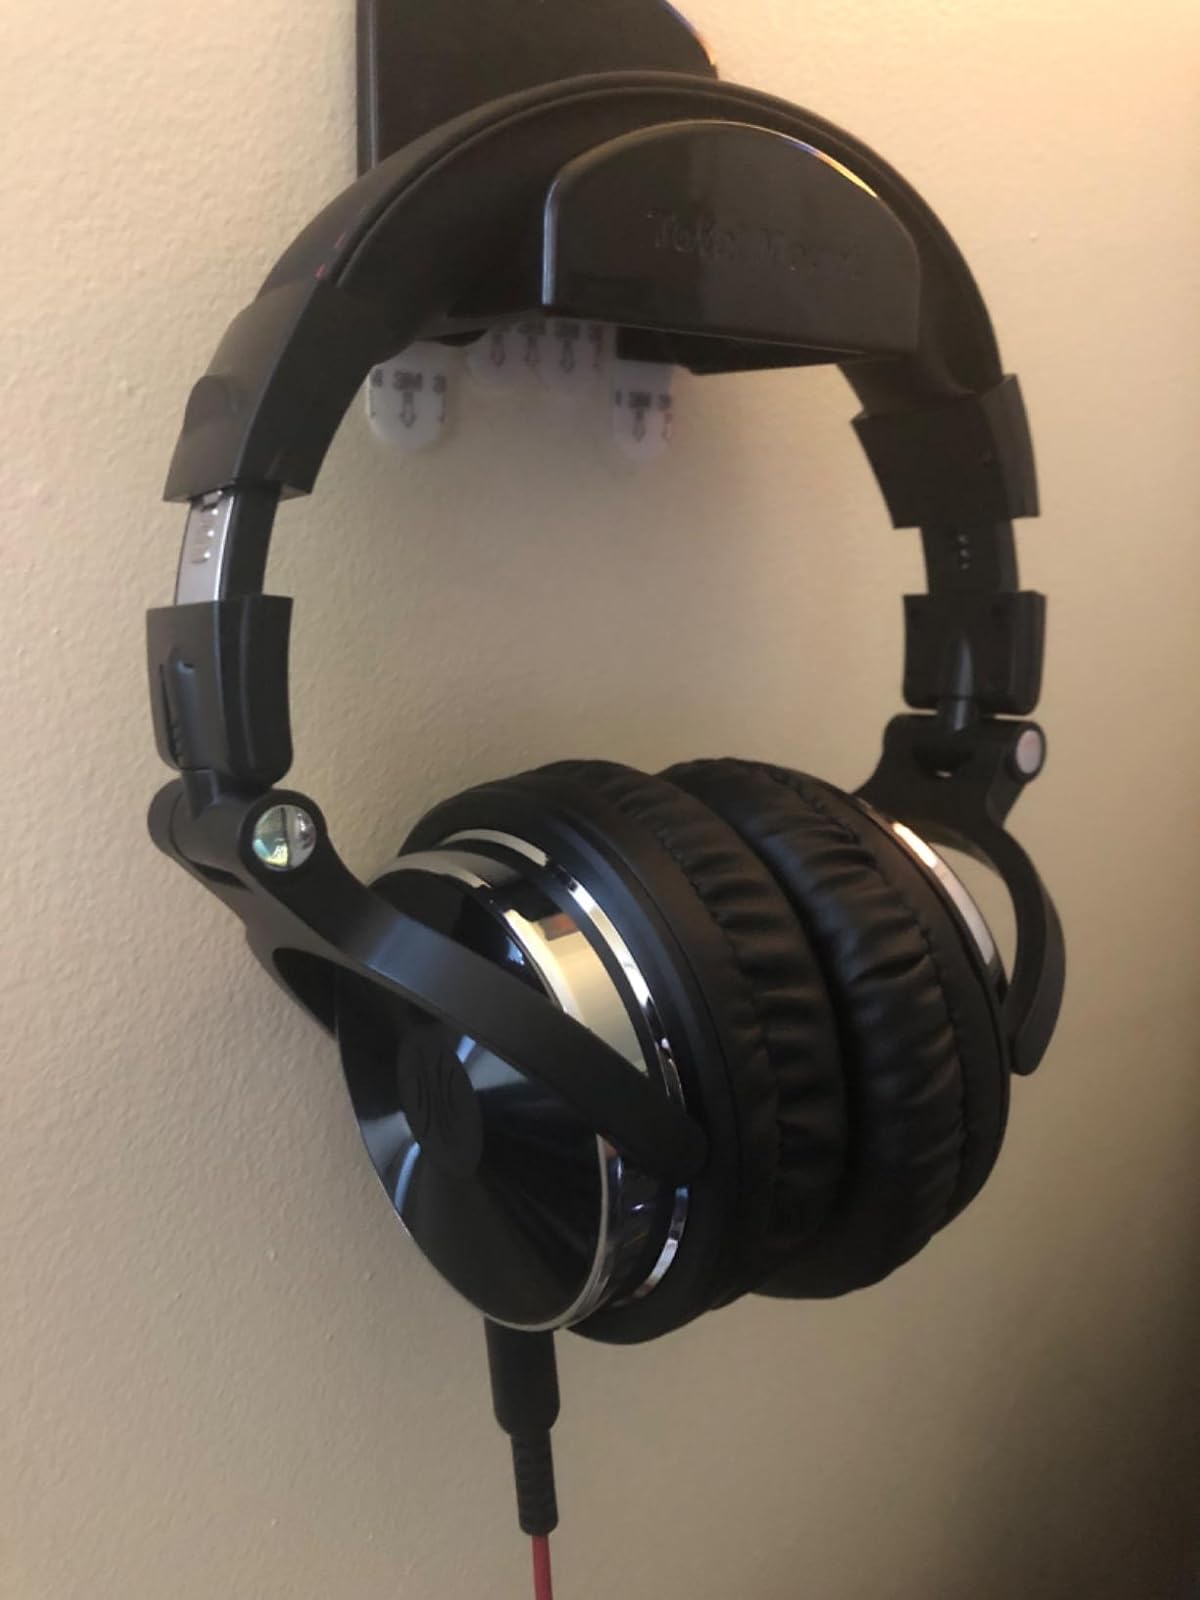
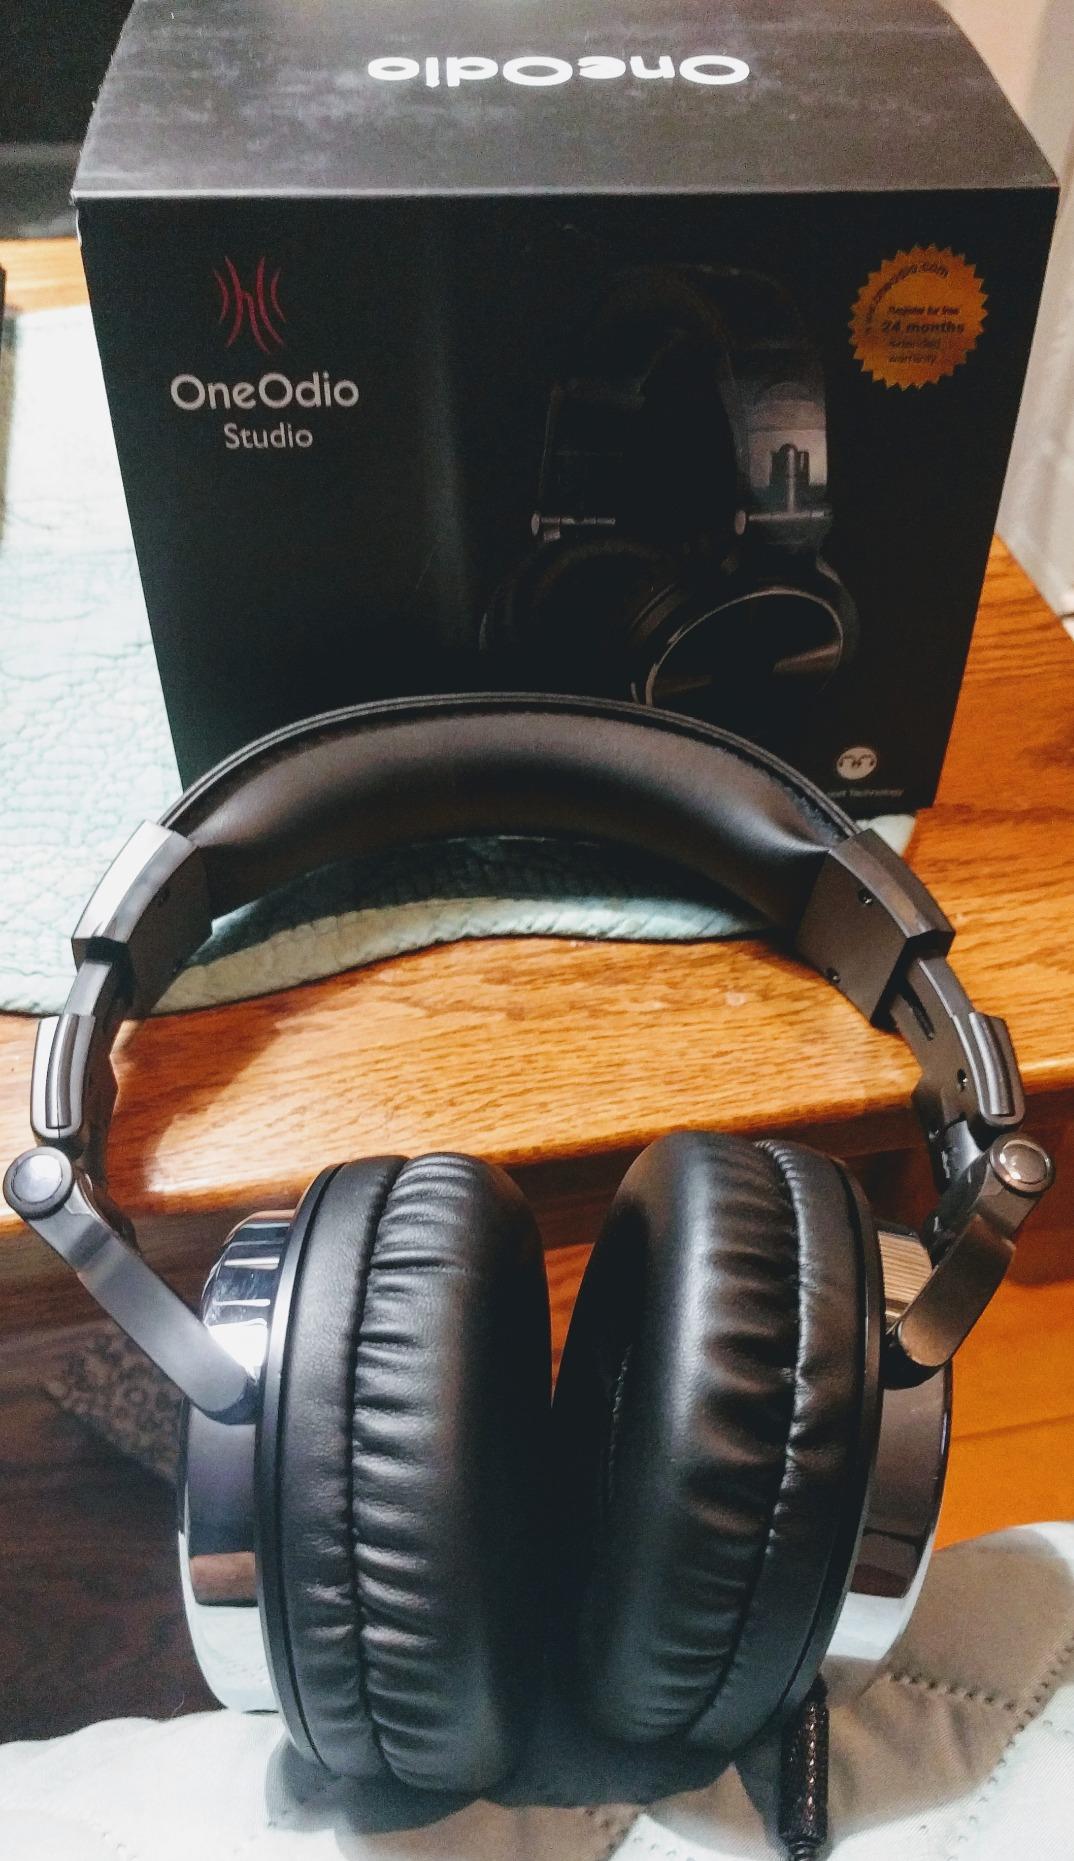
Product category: headphones
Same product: yes